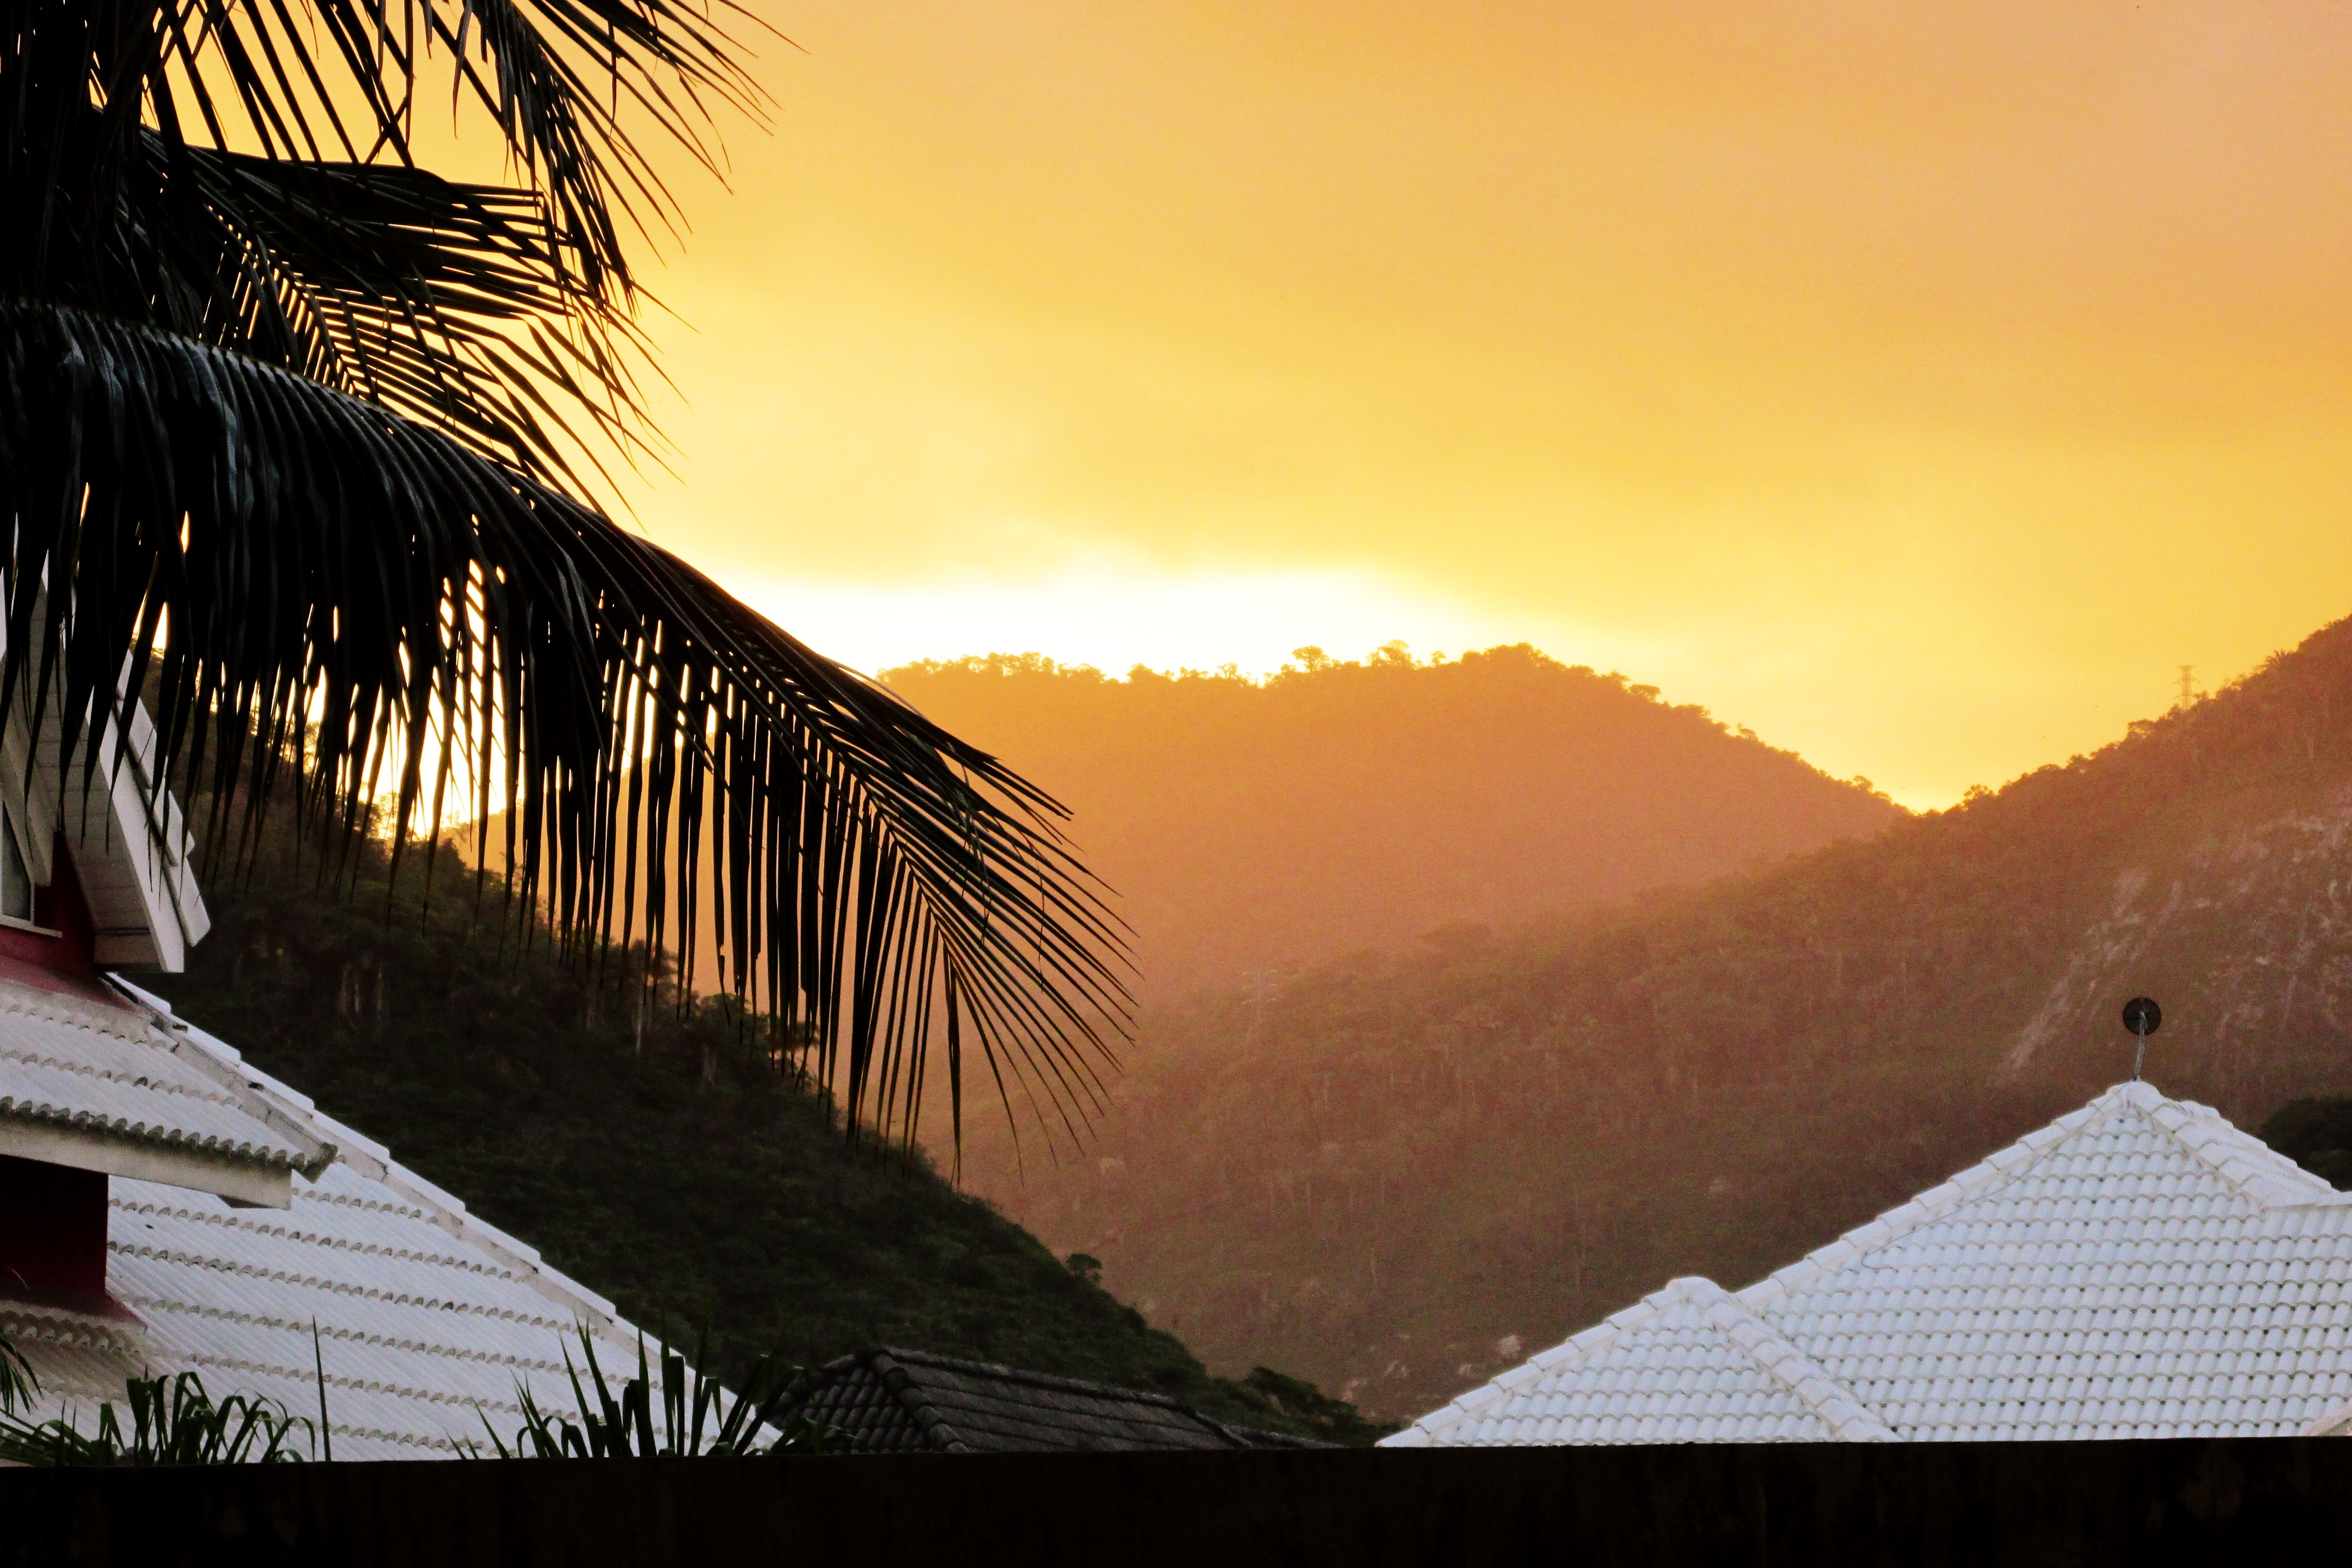
sunrise, sunset, sunlight, morning, dawn, dusk, evening